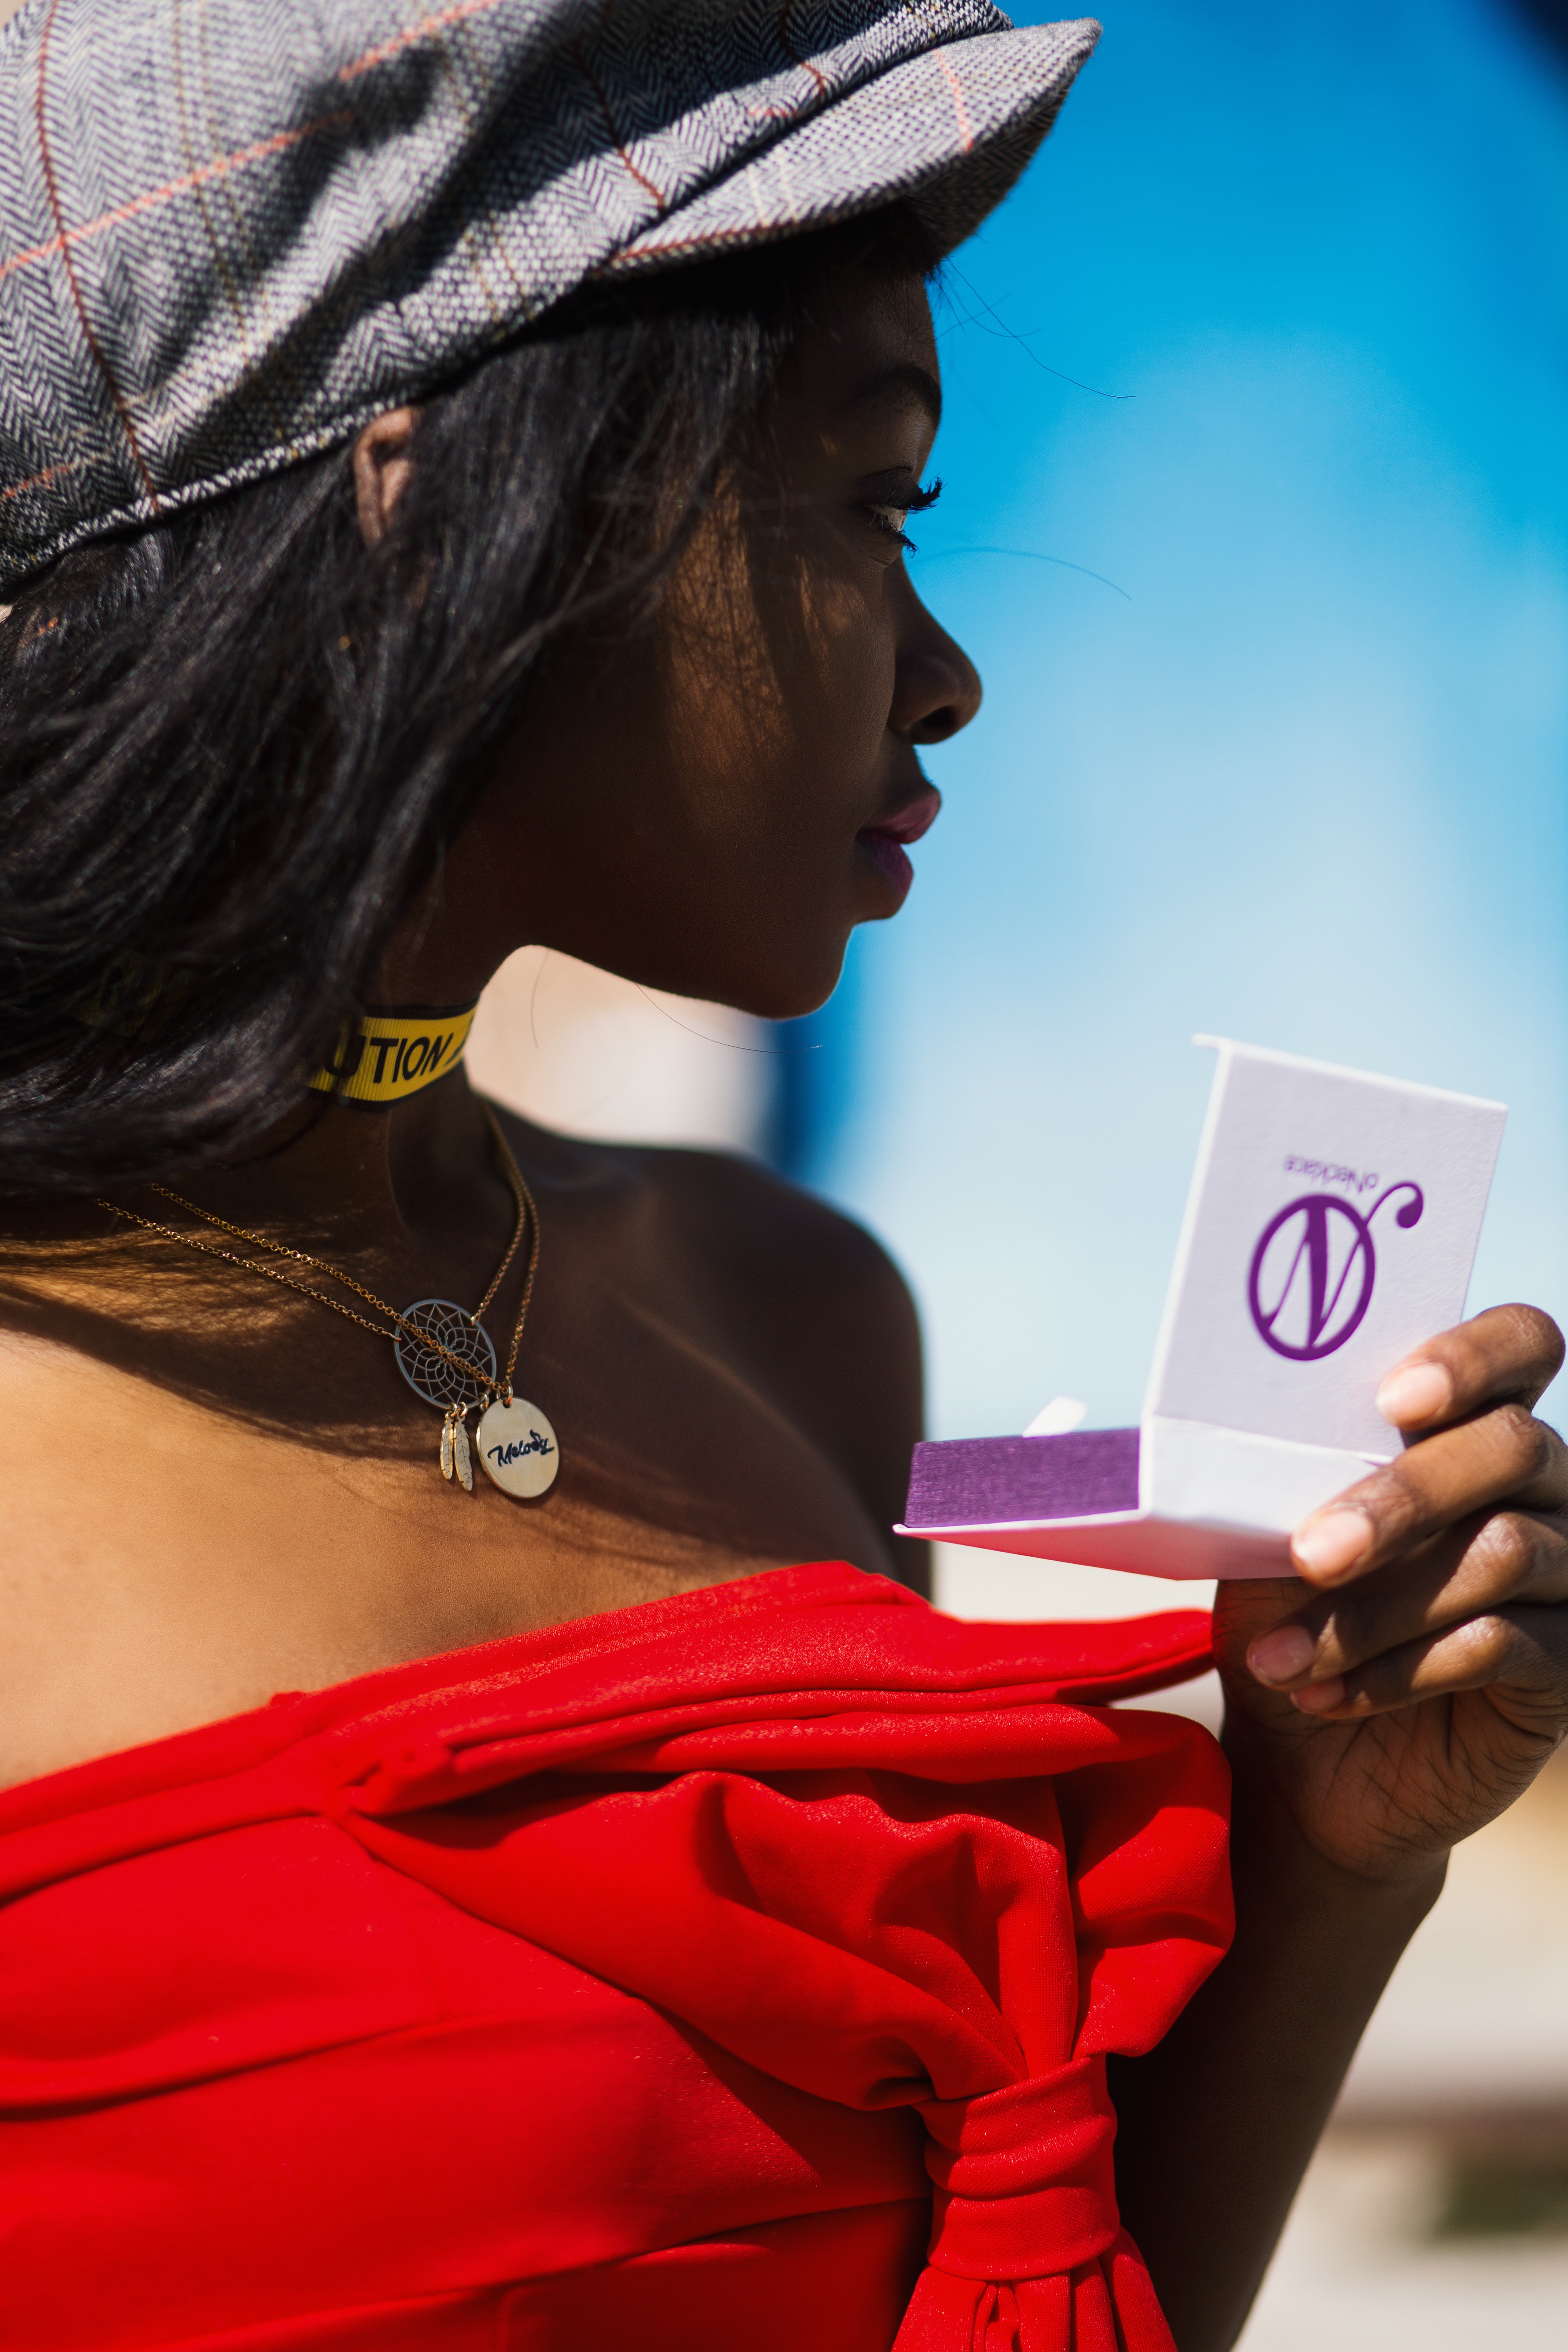
red, glasses, eyewear, technology, headgear, photography, hat